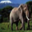
Label: elephant